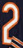
Number: 2